Educational attainment in the United States

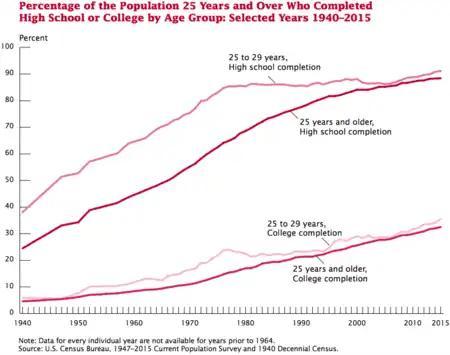
This graph shows the educational attainment since 1940.

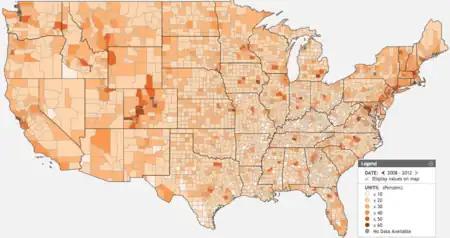
2008 - 2012 Bachelor's Degree or Higher (5-year estimate) by County (percent)

The educational attainment of the U.S. population refers to the highest level of education completed. The educational attainment of the U.S. population is similar to that of many other industrialized countries with the vast majority of the population having completed secondary education and a rising number of college graduates that outnumber high school dropouts. As a whole, the population of the United States is spending more years in formal educational programs. As with income, levels differ by race, age, household configuration, and geography.